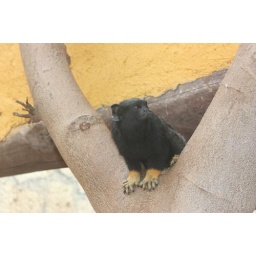
Scary monkey in tree